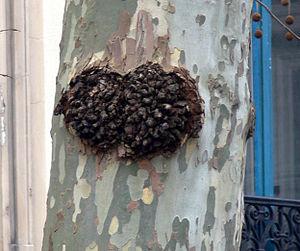
Tumeur sur platane (Lille, Nord de la France)
La pathologie végétale, ou phytopathologie ou phytiatrie, est la science qui étudie les maladies des plantes, surtout des plantes cultivées.